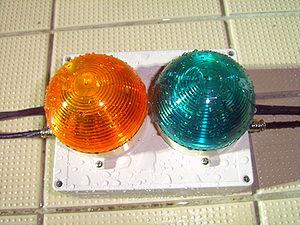
Championnats du monde de natation pour sourds-muets 2007. Indicateurs lumineux sur le bord de la piscine. 中文（台灣）‎: 2007年世界聽障游泳錦標賽：選手出發的指示燈。